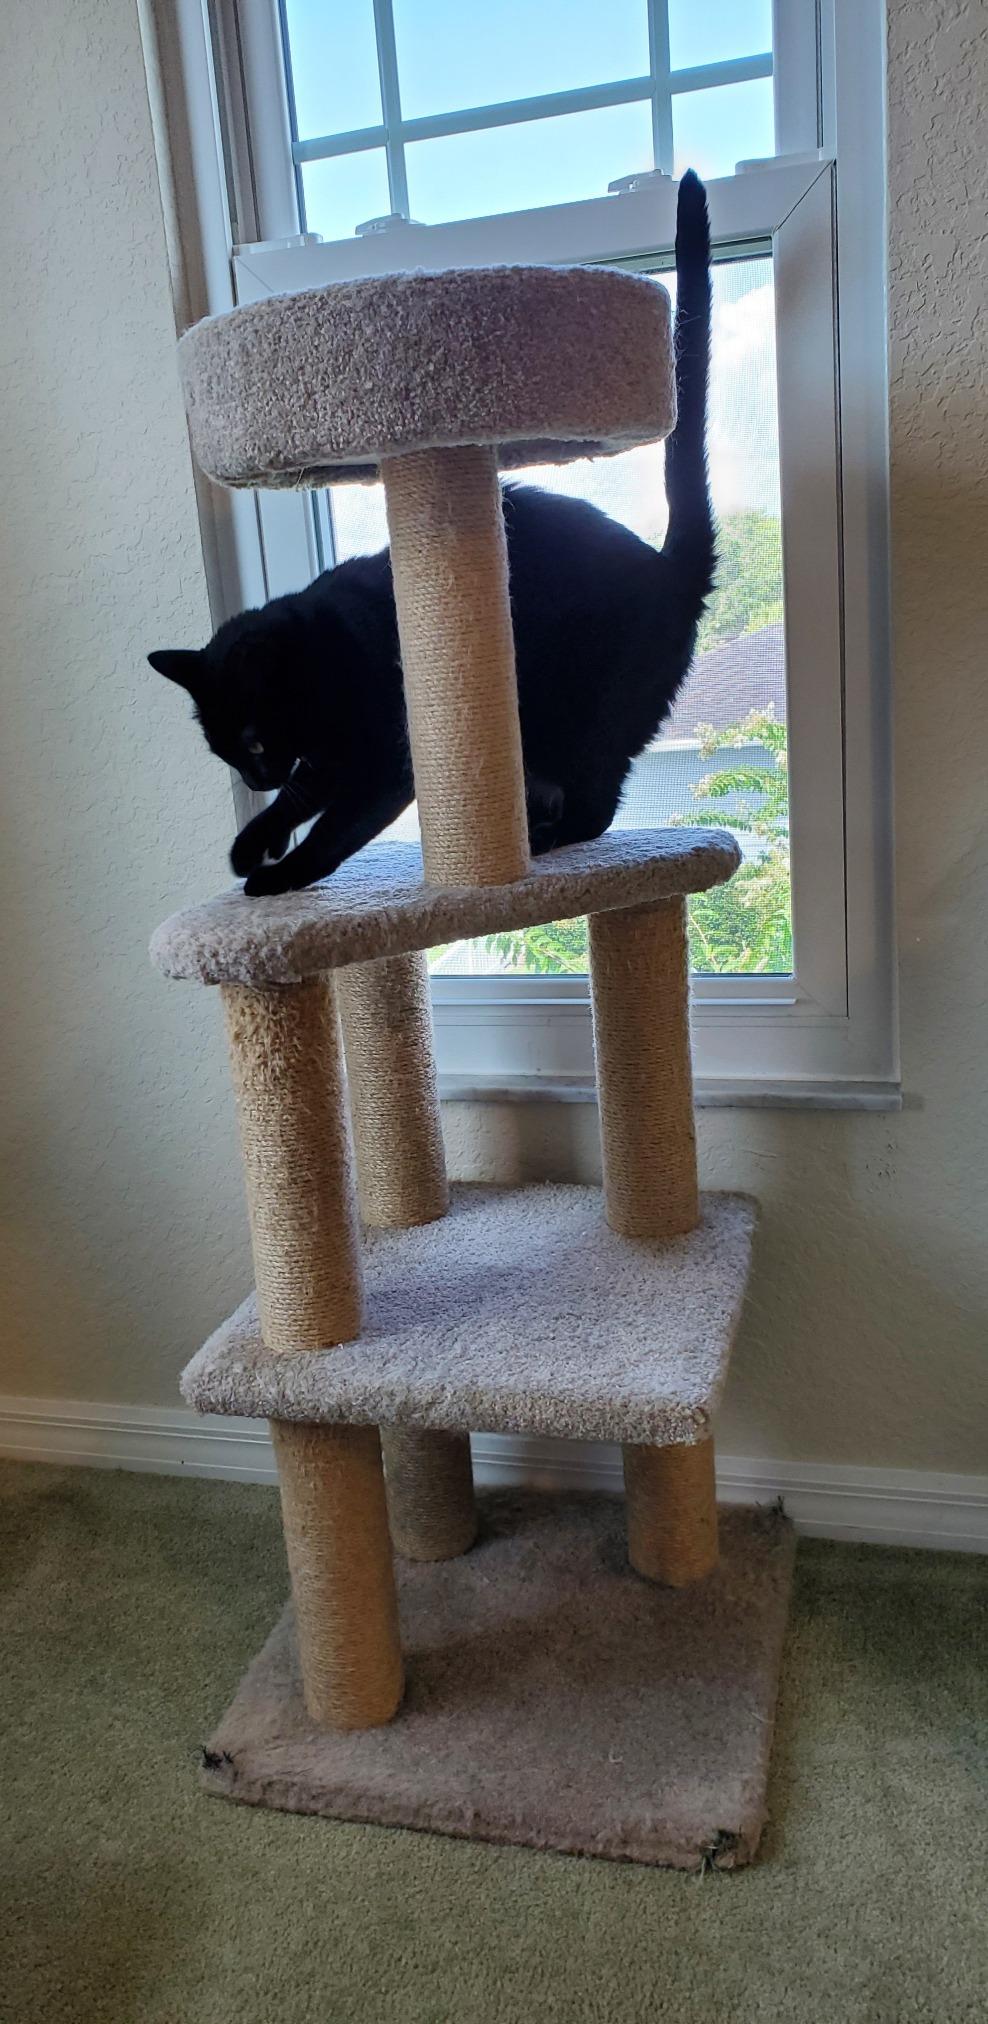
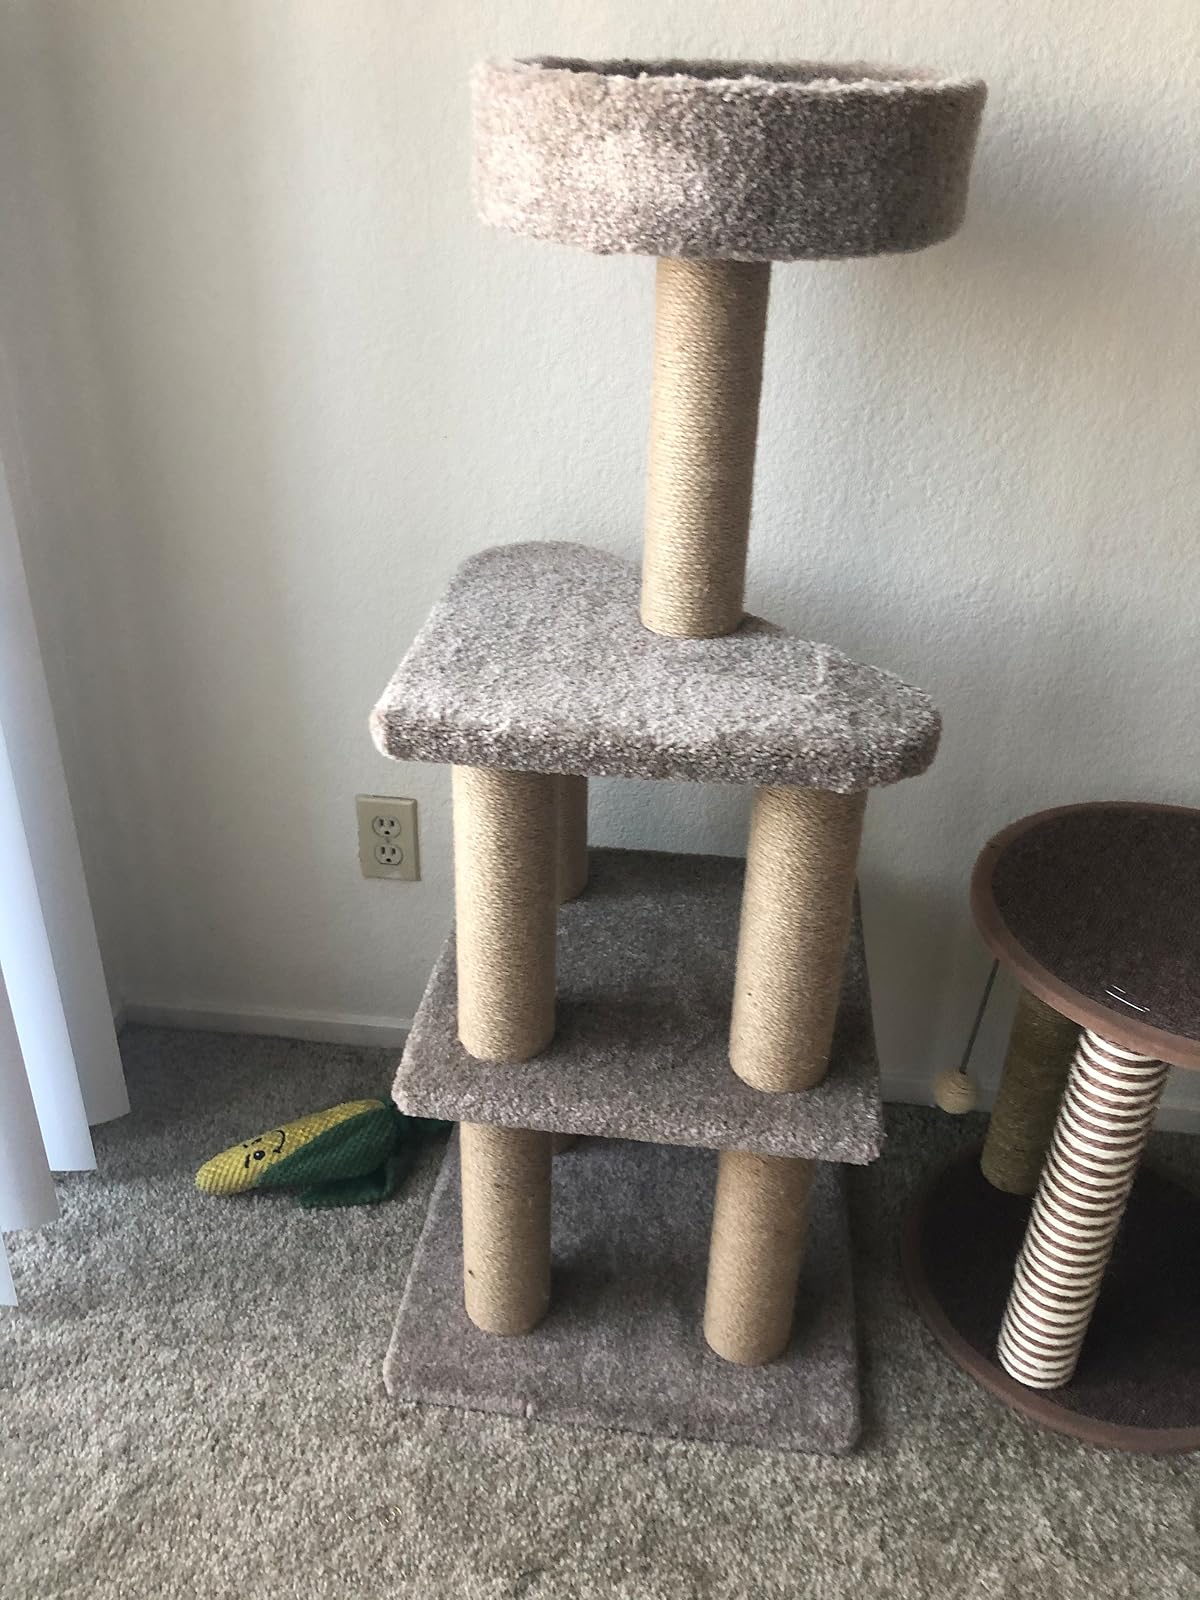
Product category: items_cat tree
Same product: yes